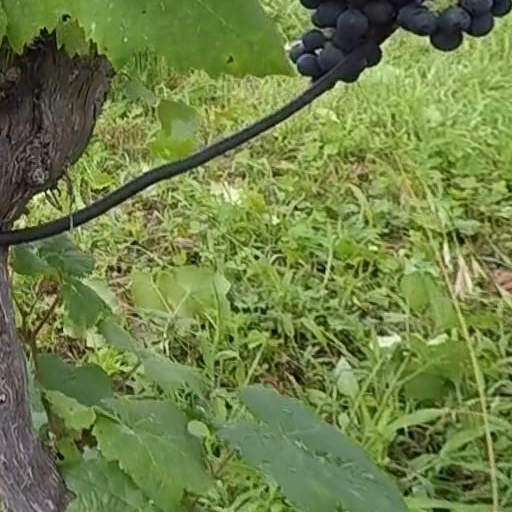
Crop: grape